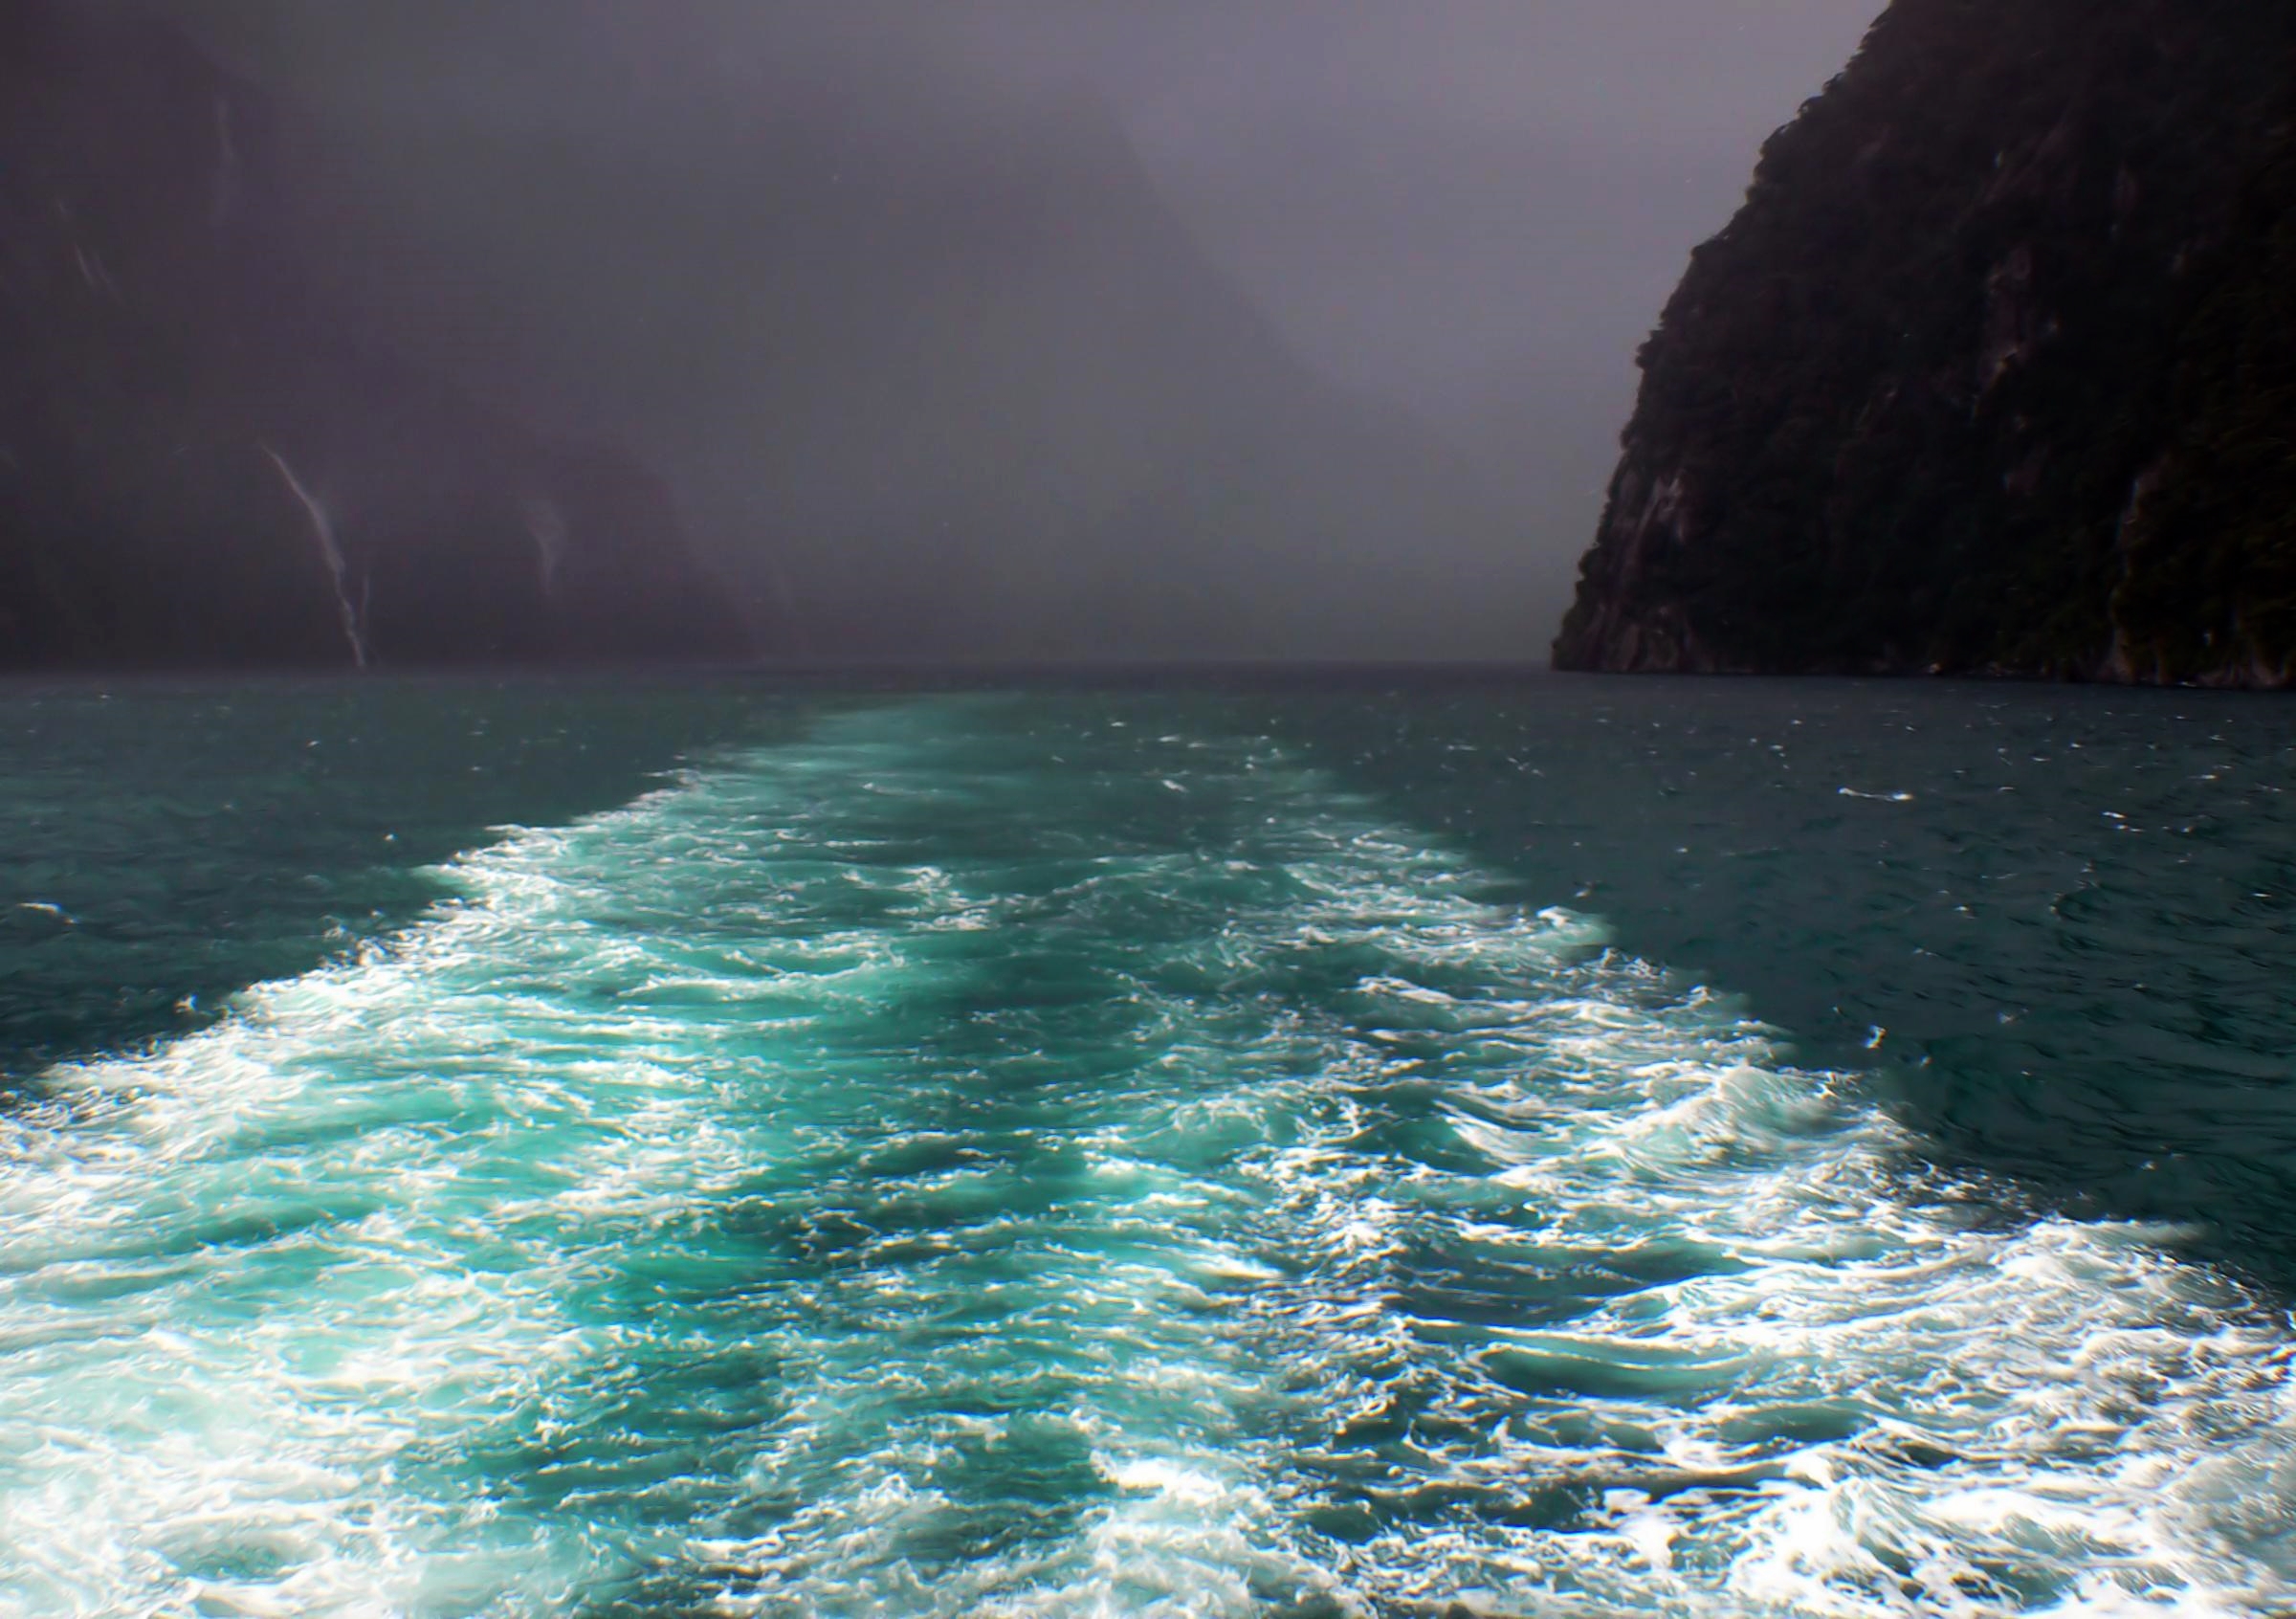
sea, coast, ocean, shore, wave, wildlife, lagoon, bay, island, terrain, body of water, mountains, newzealand, waterfalls, fiordlandnationialpark, boatride, grandpacifictours, jucycruises, highcliffs, lunchcruise, boatwake, cape, wind wave